Cleomenean War

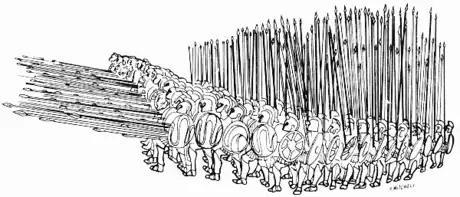
A drawing of a Macedonian phalanx, similar to the one that fought at the Battle of Sellasia (the shields are smaller and lighter than with a traditional hoplite phalanx, the sarissa is twice as long as the traditional spears and fully enclosed helmets were not as widespread as the drawing suggests).

Cleomenes had fortified all the passes into Laconia with barricades and trenches before setting off with his army of 20,000 men to the pass at Sellasia, on the northern border of Laconia. Overlooking the pass at Sellasia were two hills, Evas and Olympus. Cleomenes positioned his brother, Eucleidas, with the allied troops and the Perioeci on Evas; he stationed himself on Olympus with 6,000 Spartan hoplites and 5,000 mercenaries.